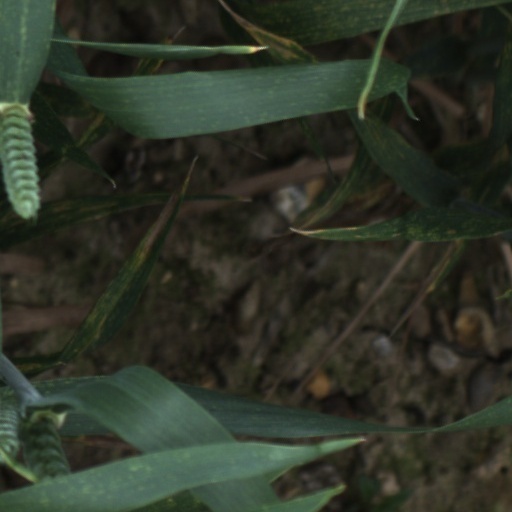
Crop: wheat